Crown of the Kingdom of Poland

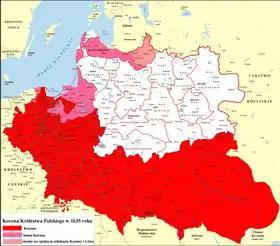
Crown of the Kingdom of Poland, 1635

The concept of "Corona Regni" appears in the documents of Casimir the Great only three times, and all three documents were produced by foreign chanceries in the king's name. This idea, which limited the monarch's power, gained popularity only after his death. The annulment of Casimir the Great's testament in 1370 was essentially the first act undertaken in the name of the interests of the Crown. Ludwik was initially inclined to recognize the will, but strong opposition forced him to refer the matter to the court, which ruled that the ruler could not diminish the territory of the Crown of the Kingdom, a decision that Ludwik accepted. Similarly, the new king, Louis the Great, committed himself to reclaiming the lost territories not for himself, but for the Crown of the Kingdom of Poland, during his coronation. Jan Radlica was the first royal chancellor who stopped referring to himself as "of Kraków" or "of the court" chancellor and began to use in 1381 the title "regni Poloniae supremus cancellarius" (supreme chancellor of the Kingdom of Poland).